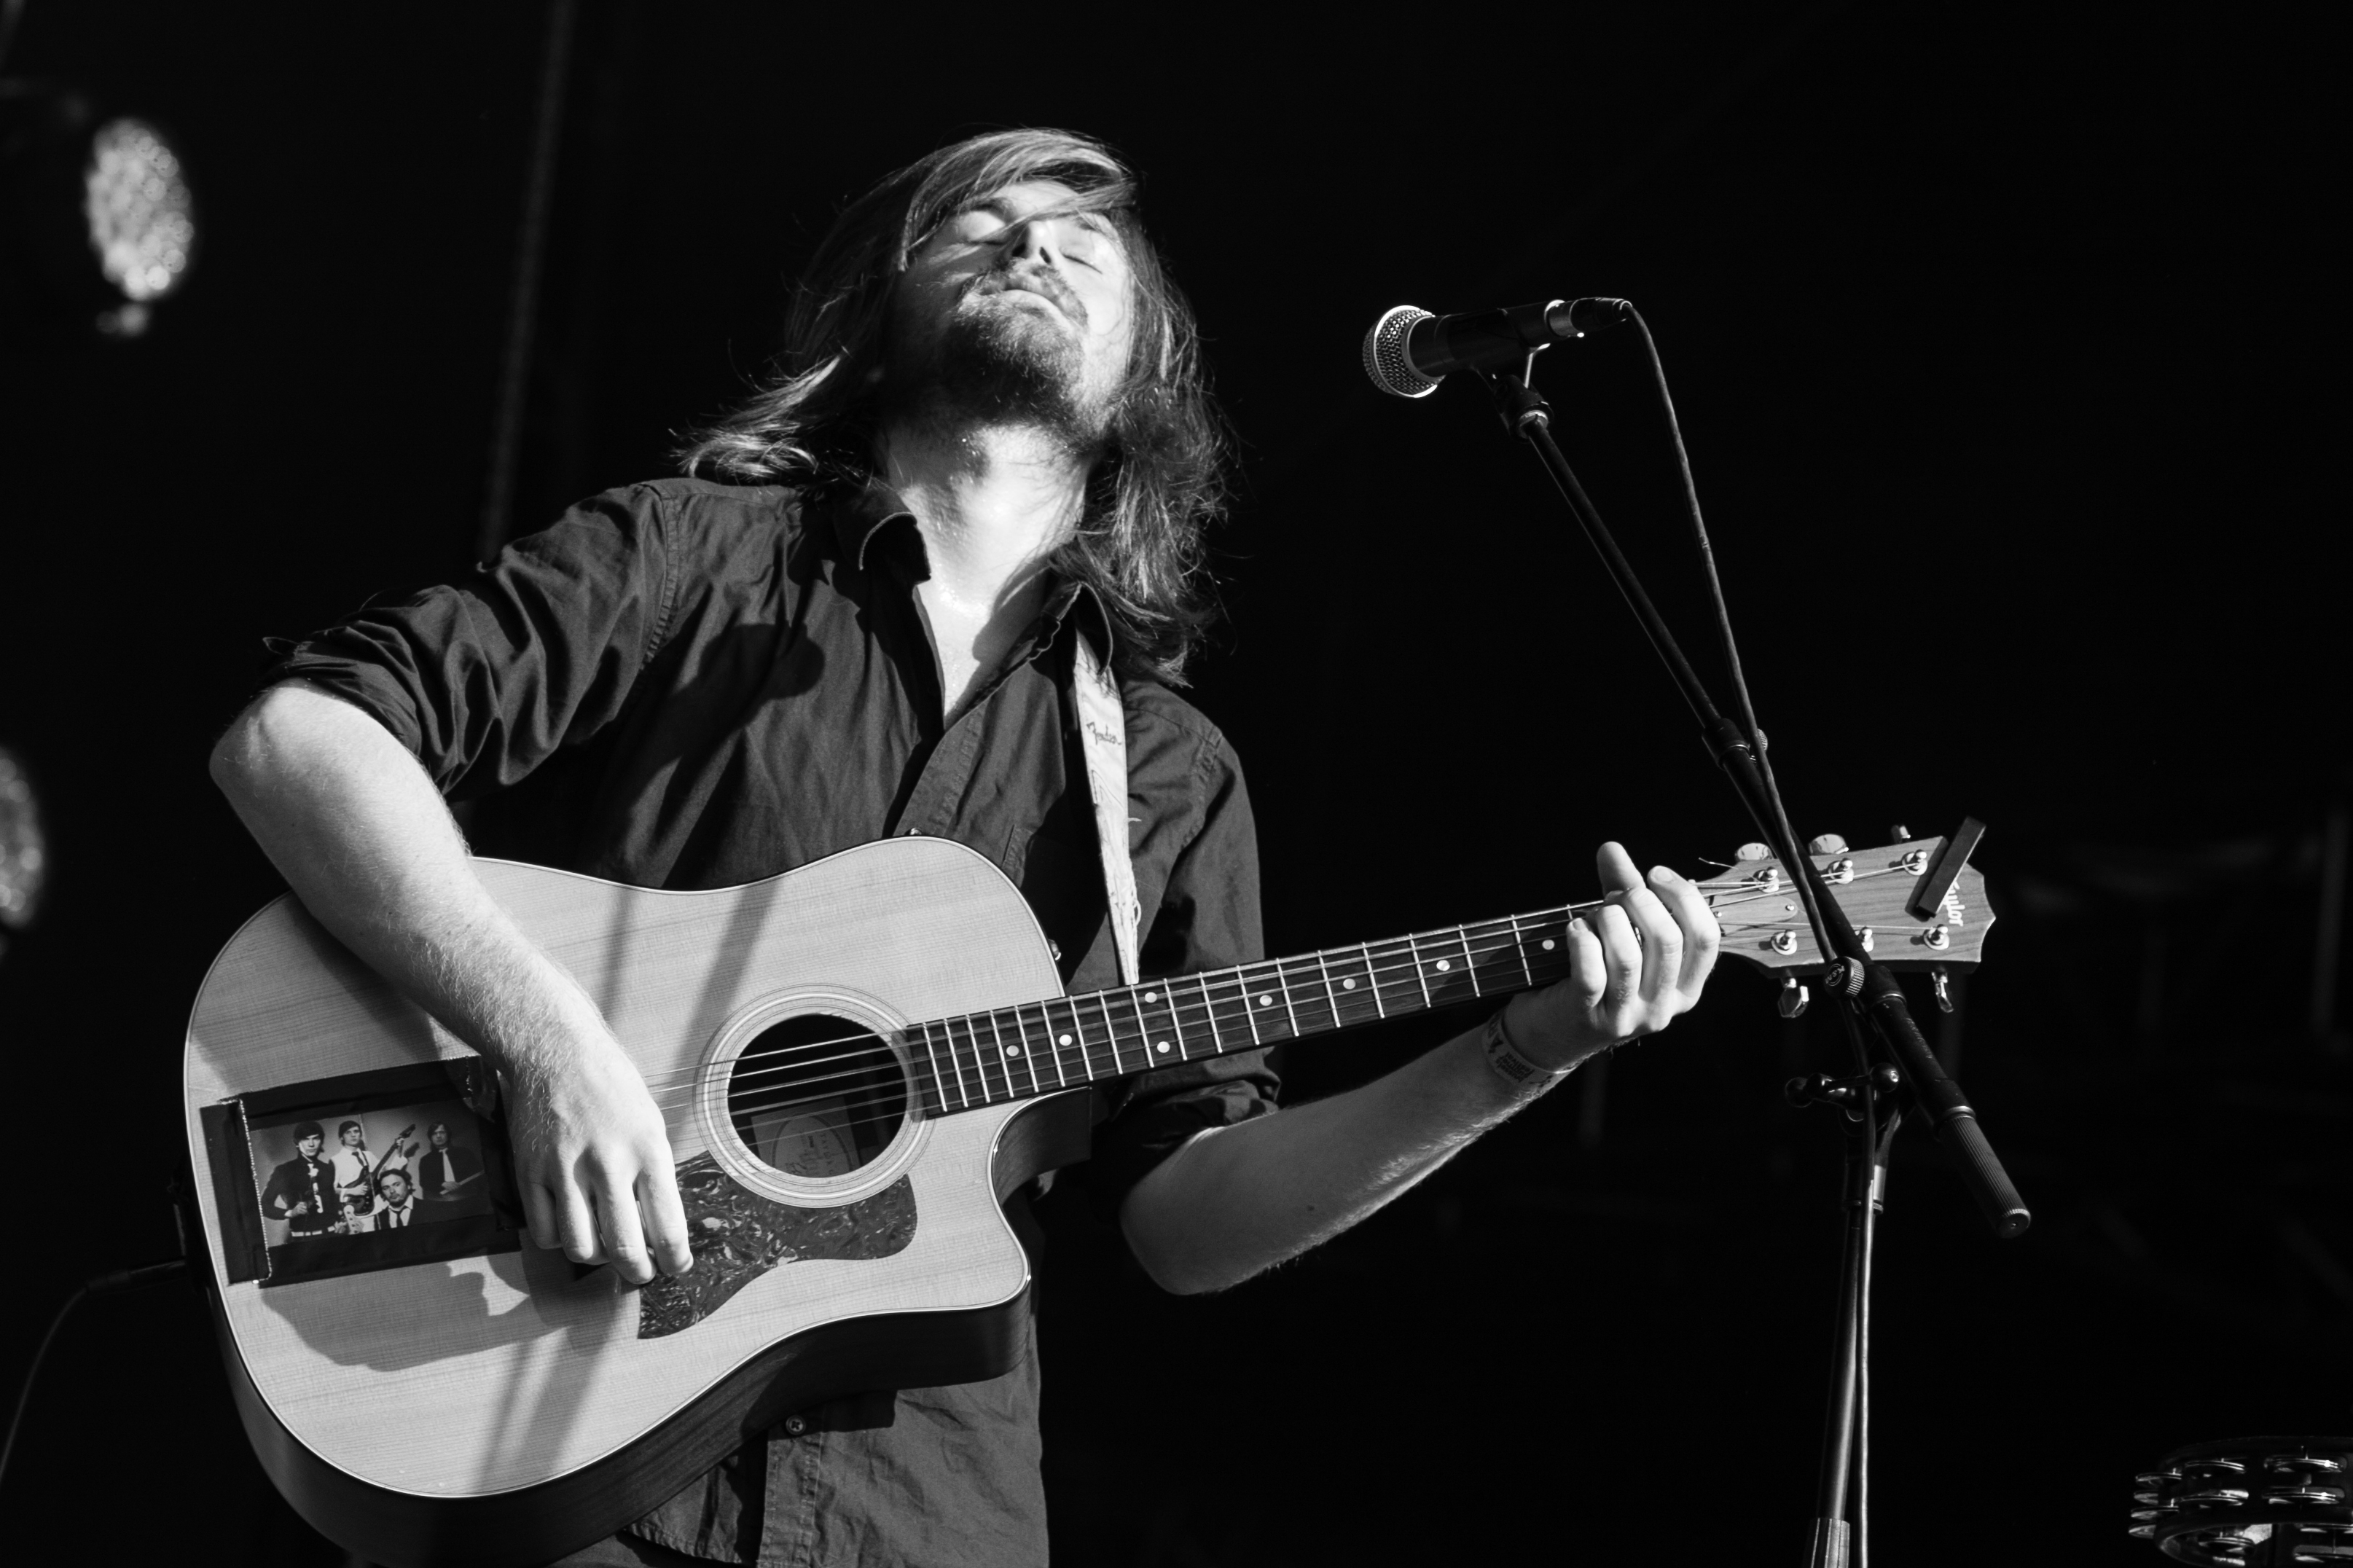
music, black and white, white, guitar, summer, concert, live, canon, musician, black, monochrome, festival, 40d, gig, stage, brussels, 2012, bsf2012, bsf, dan, san, dansan, performance, bassist, singing, guitarist, drums, bass guitar, entertainment, performing arts, singer songwriter, monochrome photography, string instrument, plucked string instruments